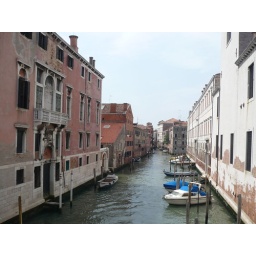
I had a few hours in Venice after my plane landed before taking a bus into the mountains.